Jonathon D. Hill

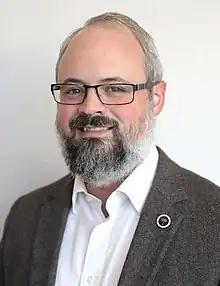
Hill at the 2022 Hazlitt Summit hosted by Young Americans for Liberty Foundation

Jonathon D. Hill (born February 11, 1985) is an American politician. He was a member of the South Carolina House of Representatives from the 8th District, serving from November 2014 to December 2022. He is a member of the Republican Party.